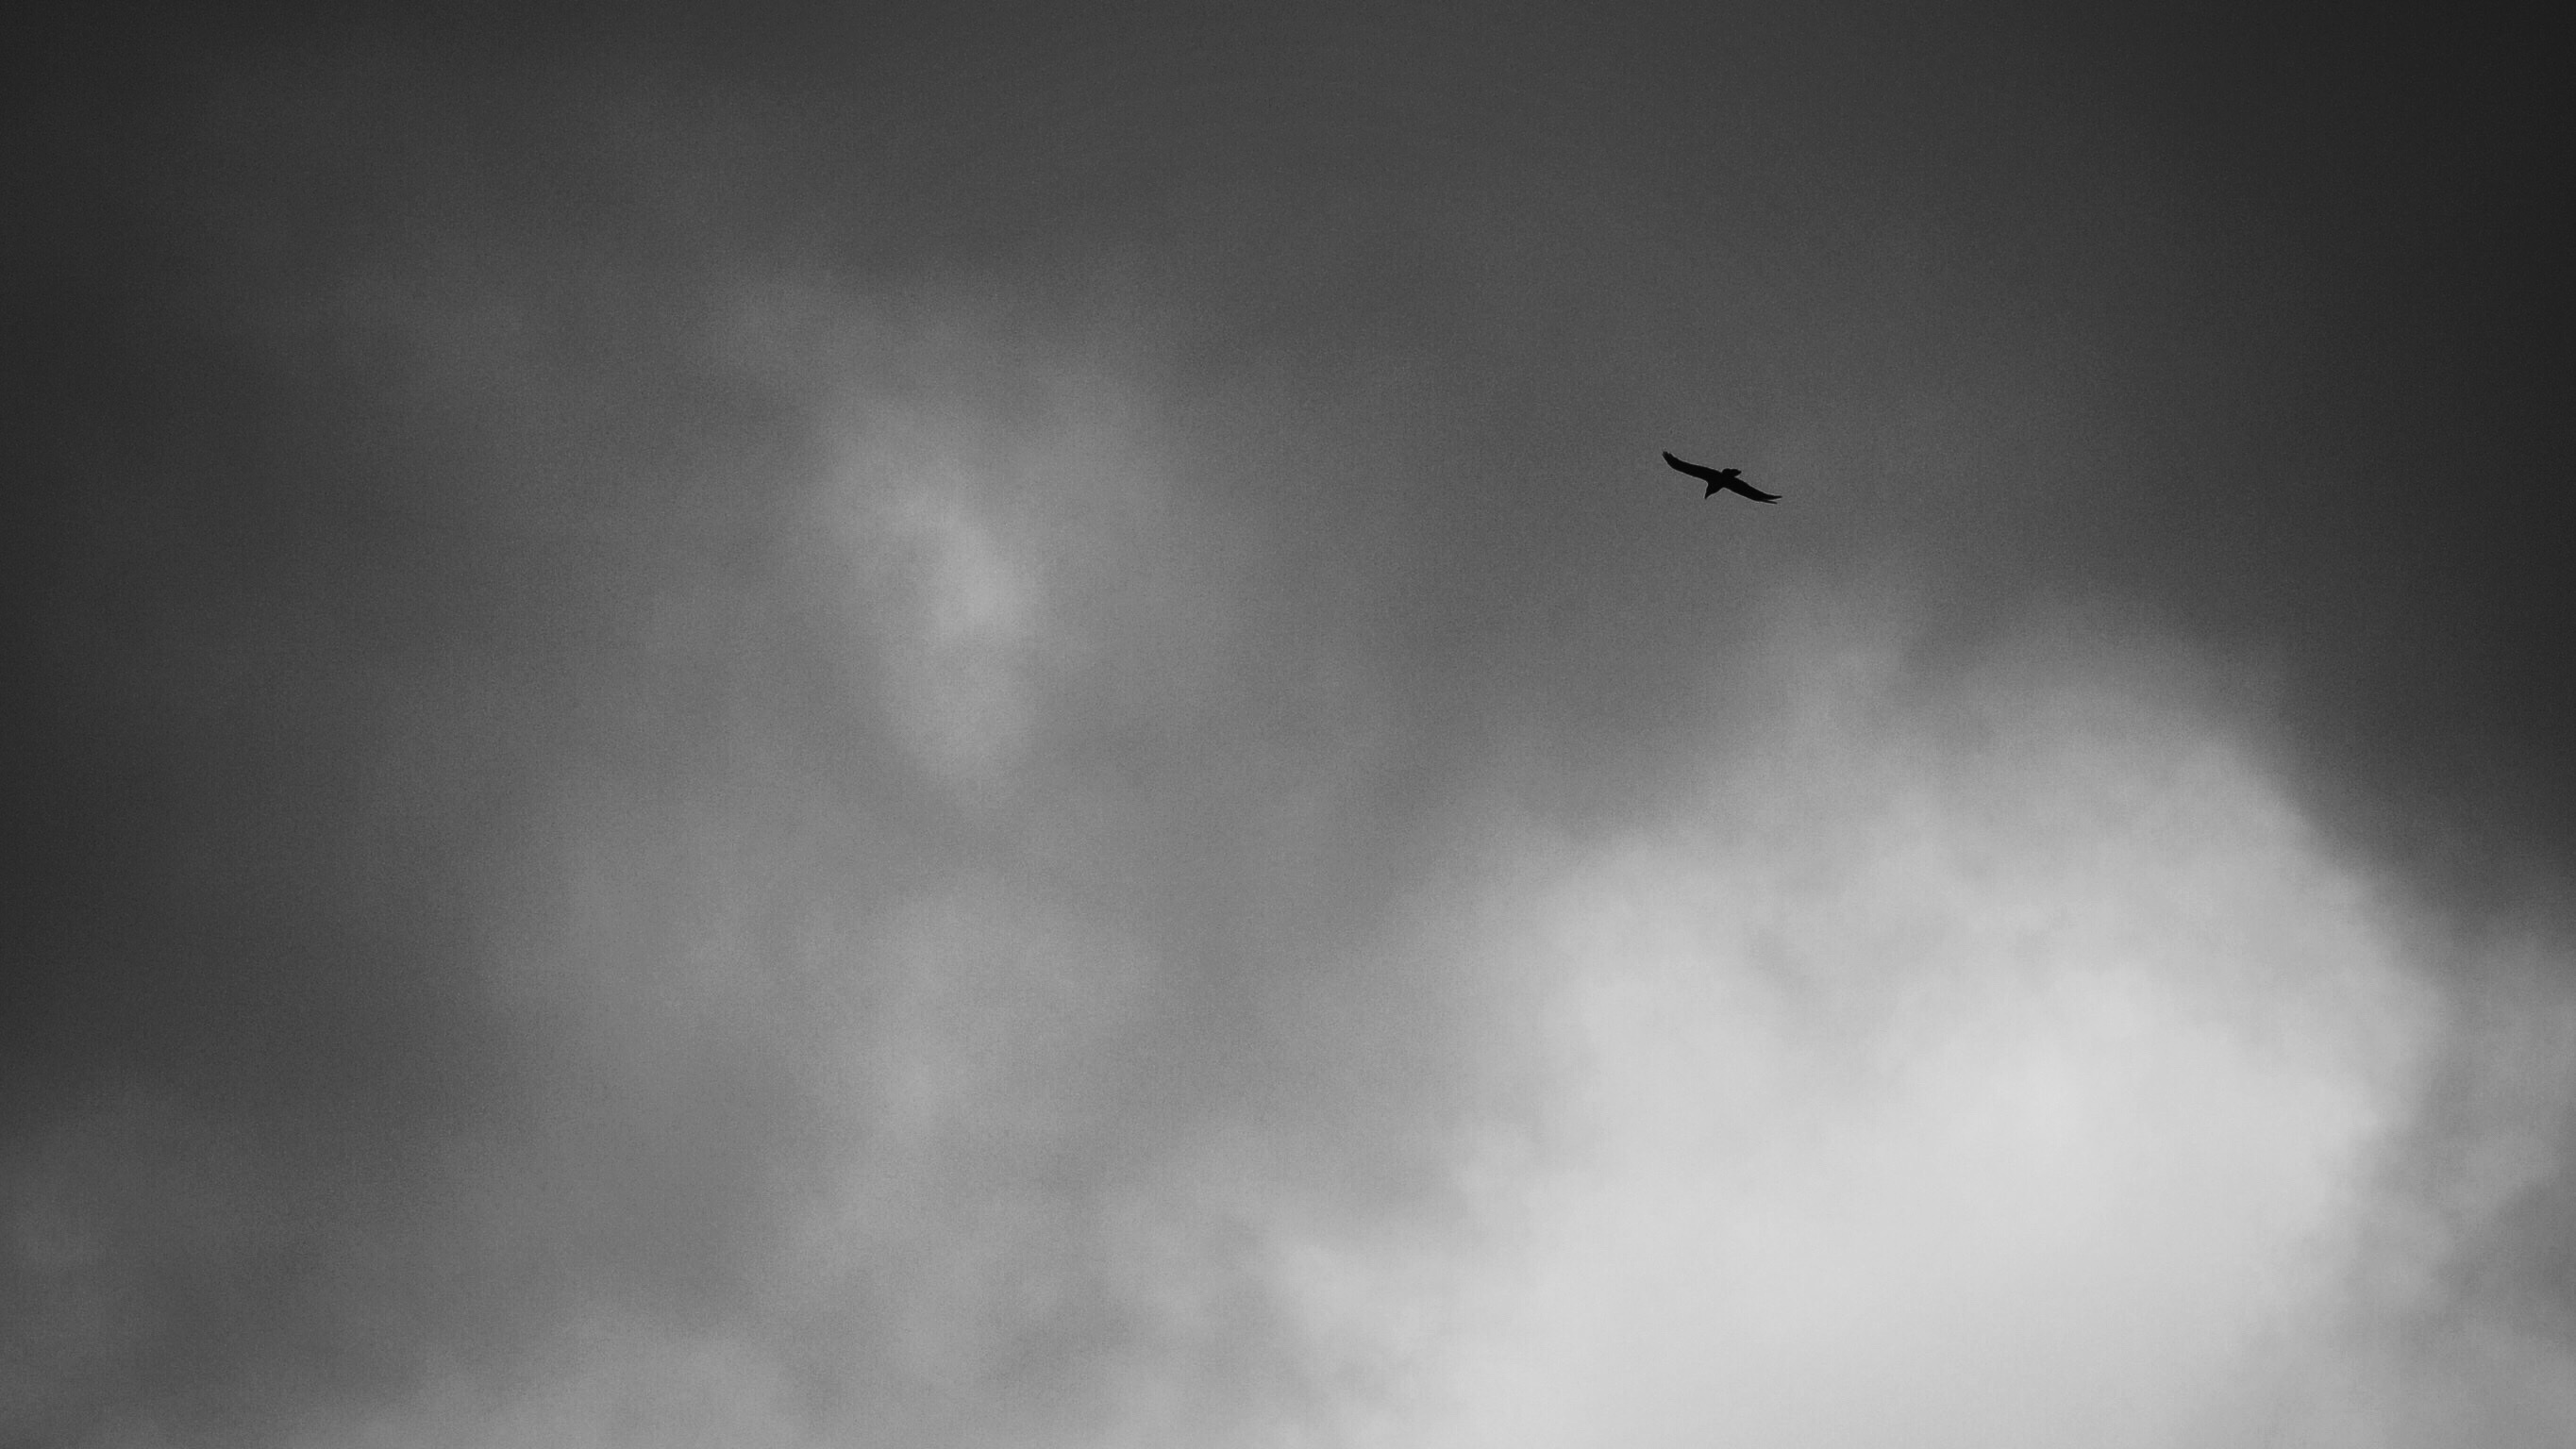
cloud, black and white, sky, atmosphere, line, weather, darkness, monochrome, meteorological phenomenon, monochrome photography, atmospheric phenomenon, atmosphere of earth